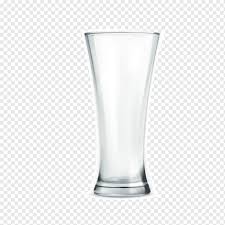
Waste category: glass